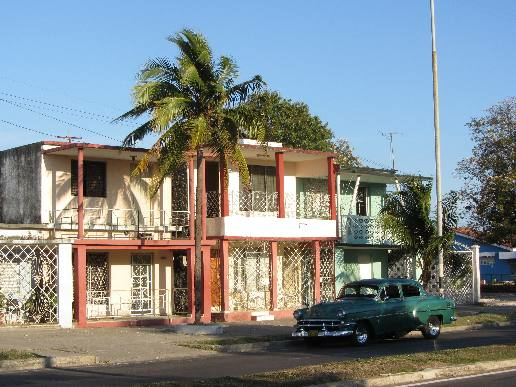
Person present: No